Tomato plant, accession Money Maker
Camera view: tilt-top (135 deg); turntable rotation: 30 degrees
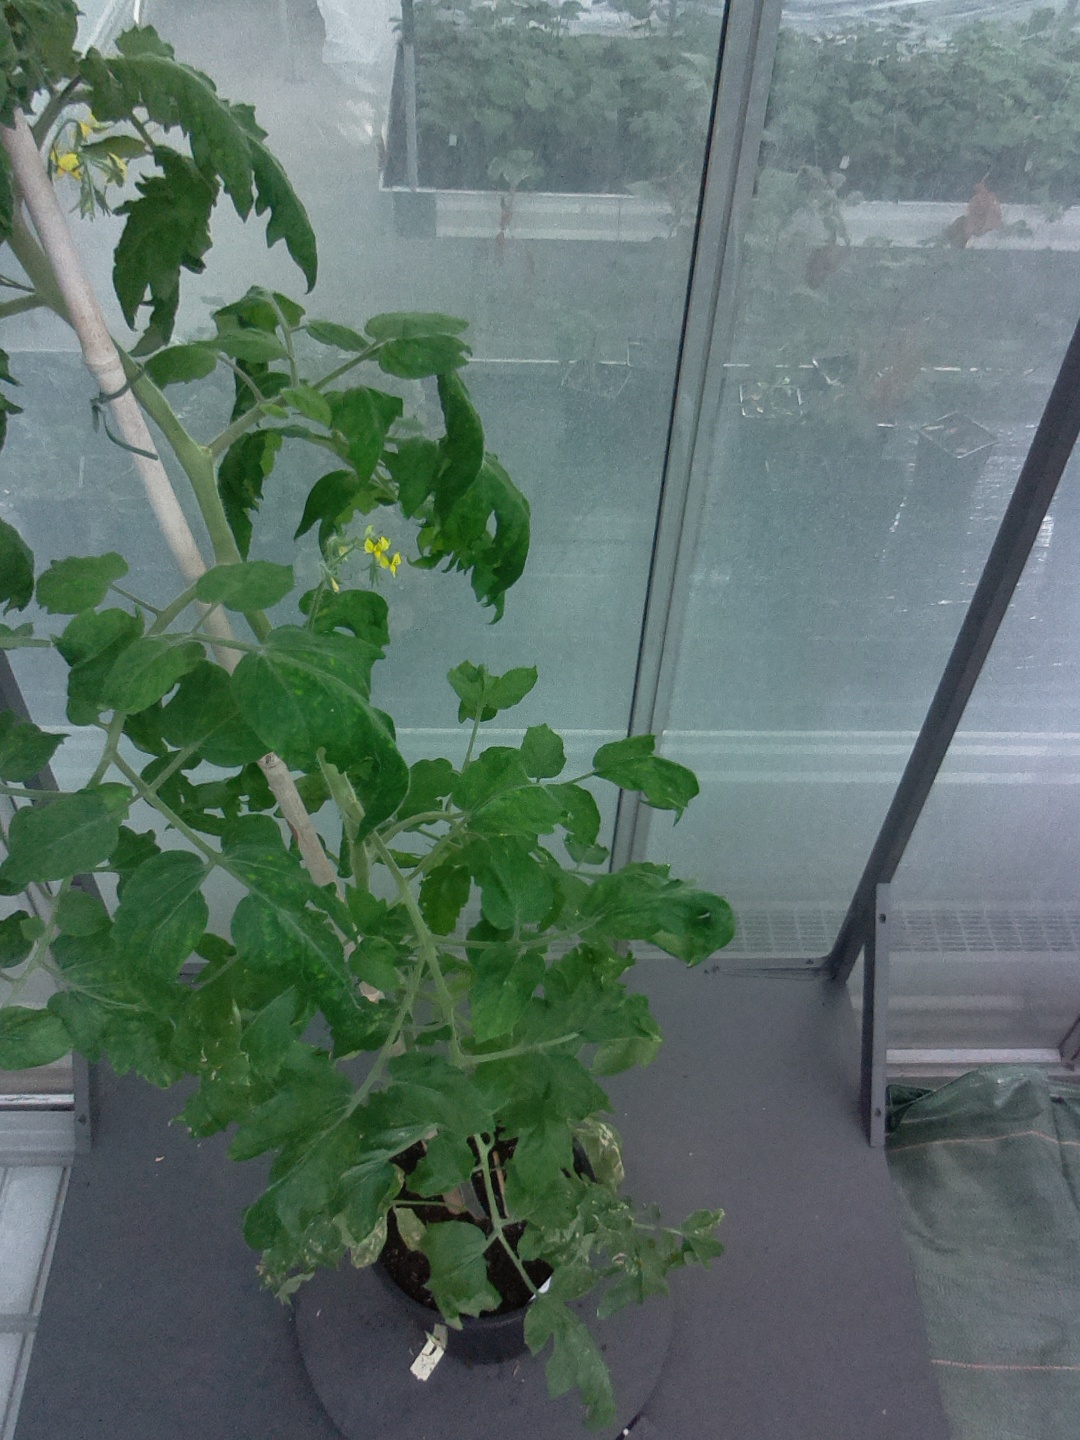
BBCH growth stage 70: Fruits at the main stem or branches visibles